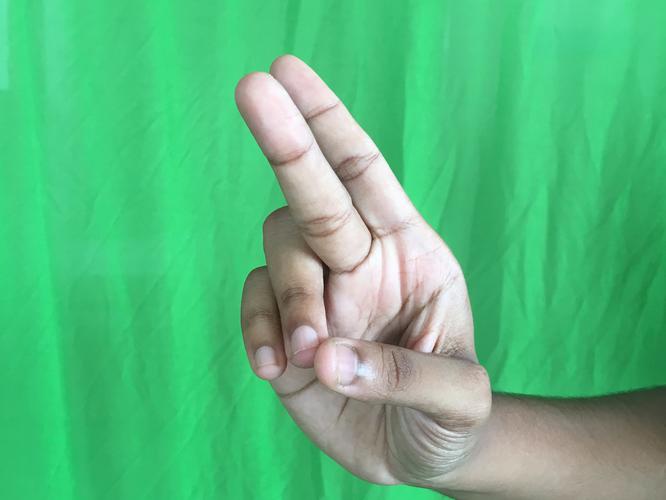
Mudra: Katrimukha
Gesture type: single_hand